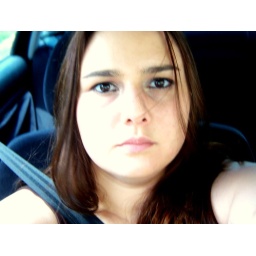
All the pretty girls in da house